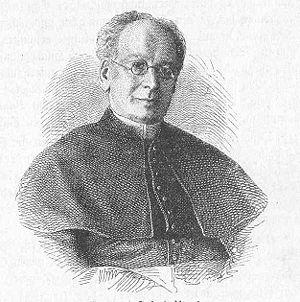
Giuseppe Pecci, né le 15 décembre 1807 à Carpineto Romano, dans le Latium et mort le 8 février 1890, était un théologien thomiste catholique italien qui fut nommé cardinal par le pape Léon XIII, son frère cadet. Jésuite de 1824 à 1848 il entra de nouveau dans la Compagnie de Jésus, comme cardinal, un an avant sa mort.